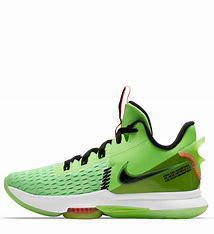
Brand: Nike
Model: Lebron Witness 5